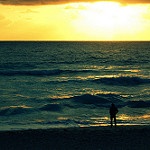
Label: sea